Dinamita

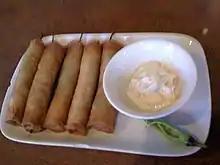
"Dinamita" with garlic mayonnaise

Dinamita (also known simply as dynamite) is a deep-fried Filipino appetizer consisting of stuffed "siling haba" (long green chili peppers) wrapped in a thin egg crêpe. The stuffing is usually "giniling" (ground beef or pork), cheese, or a combination of both but it can also be adapted to use a wide variety of ingredients, including tocino, ham, bacon, tuna, and shredded chicken. "Dinamita" is also known as dynamite lumpia, among other names. It is a type of lumpia and it is commonly eaten as an appetizer or as a companion to beer.